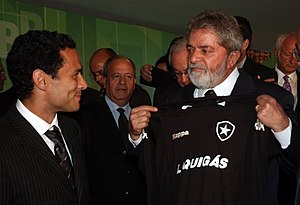
Túlio Lustosa Seixas Pinheiro
Túlio Lustosa Seixas Pinheiro er en tidligere brasiliansk fodboldspiller.